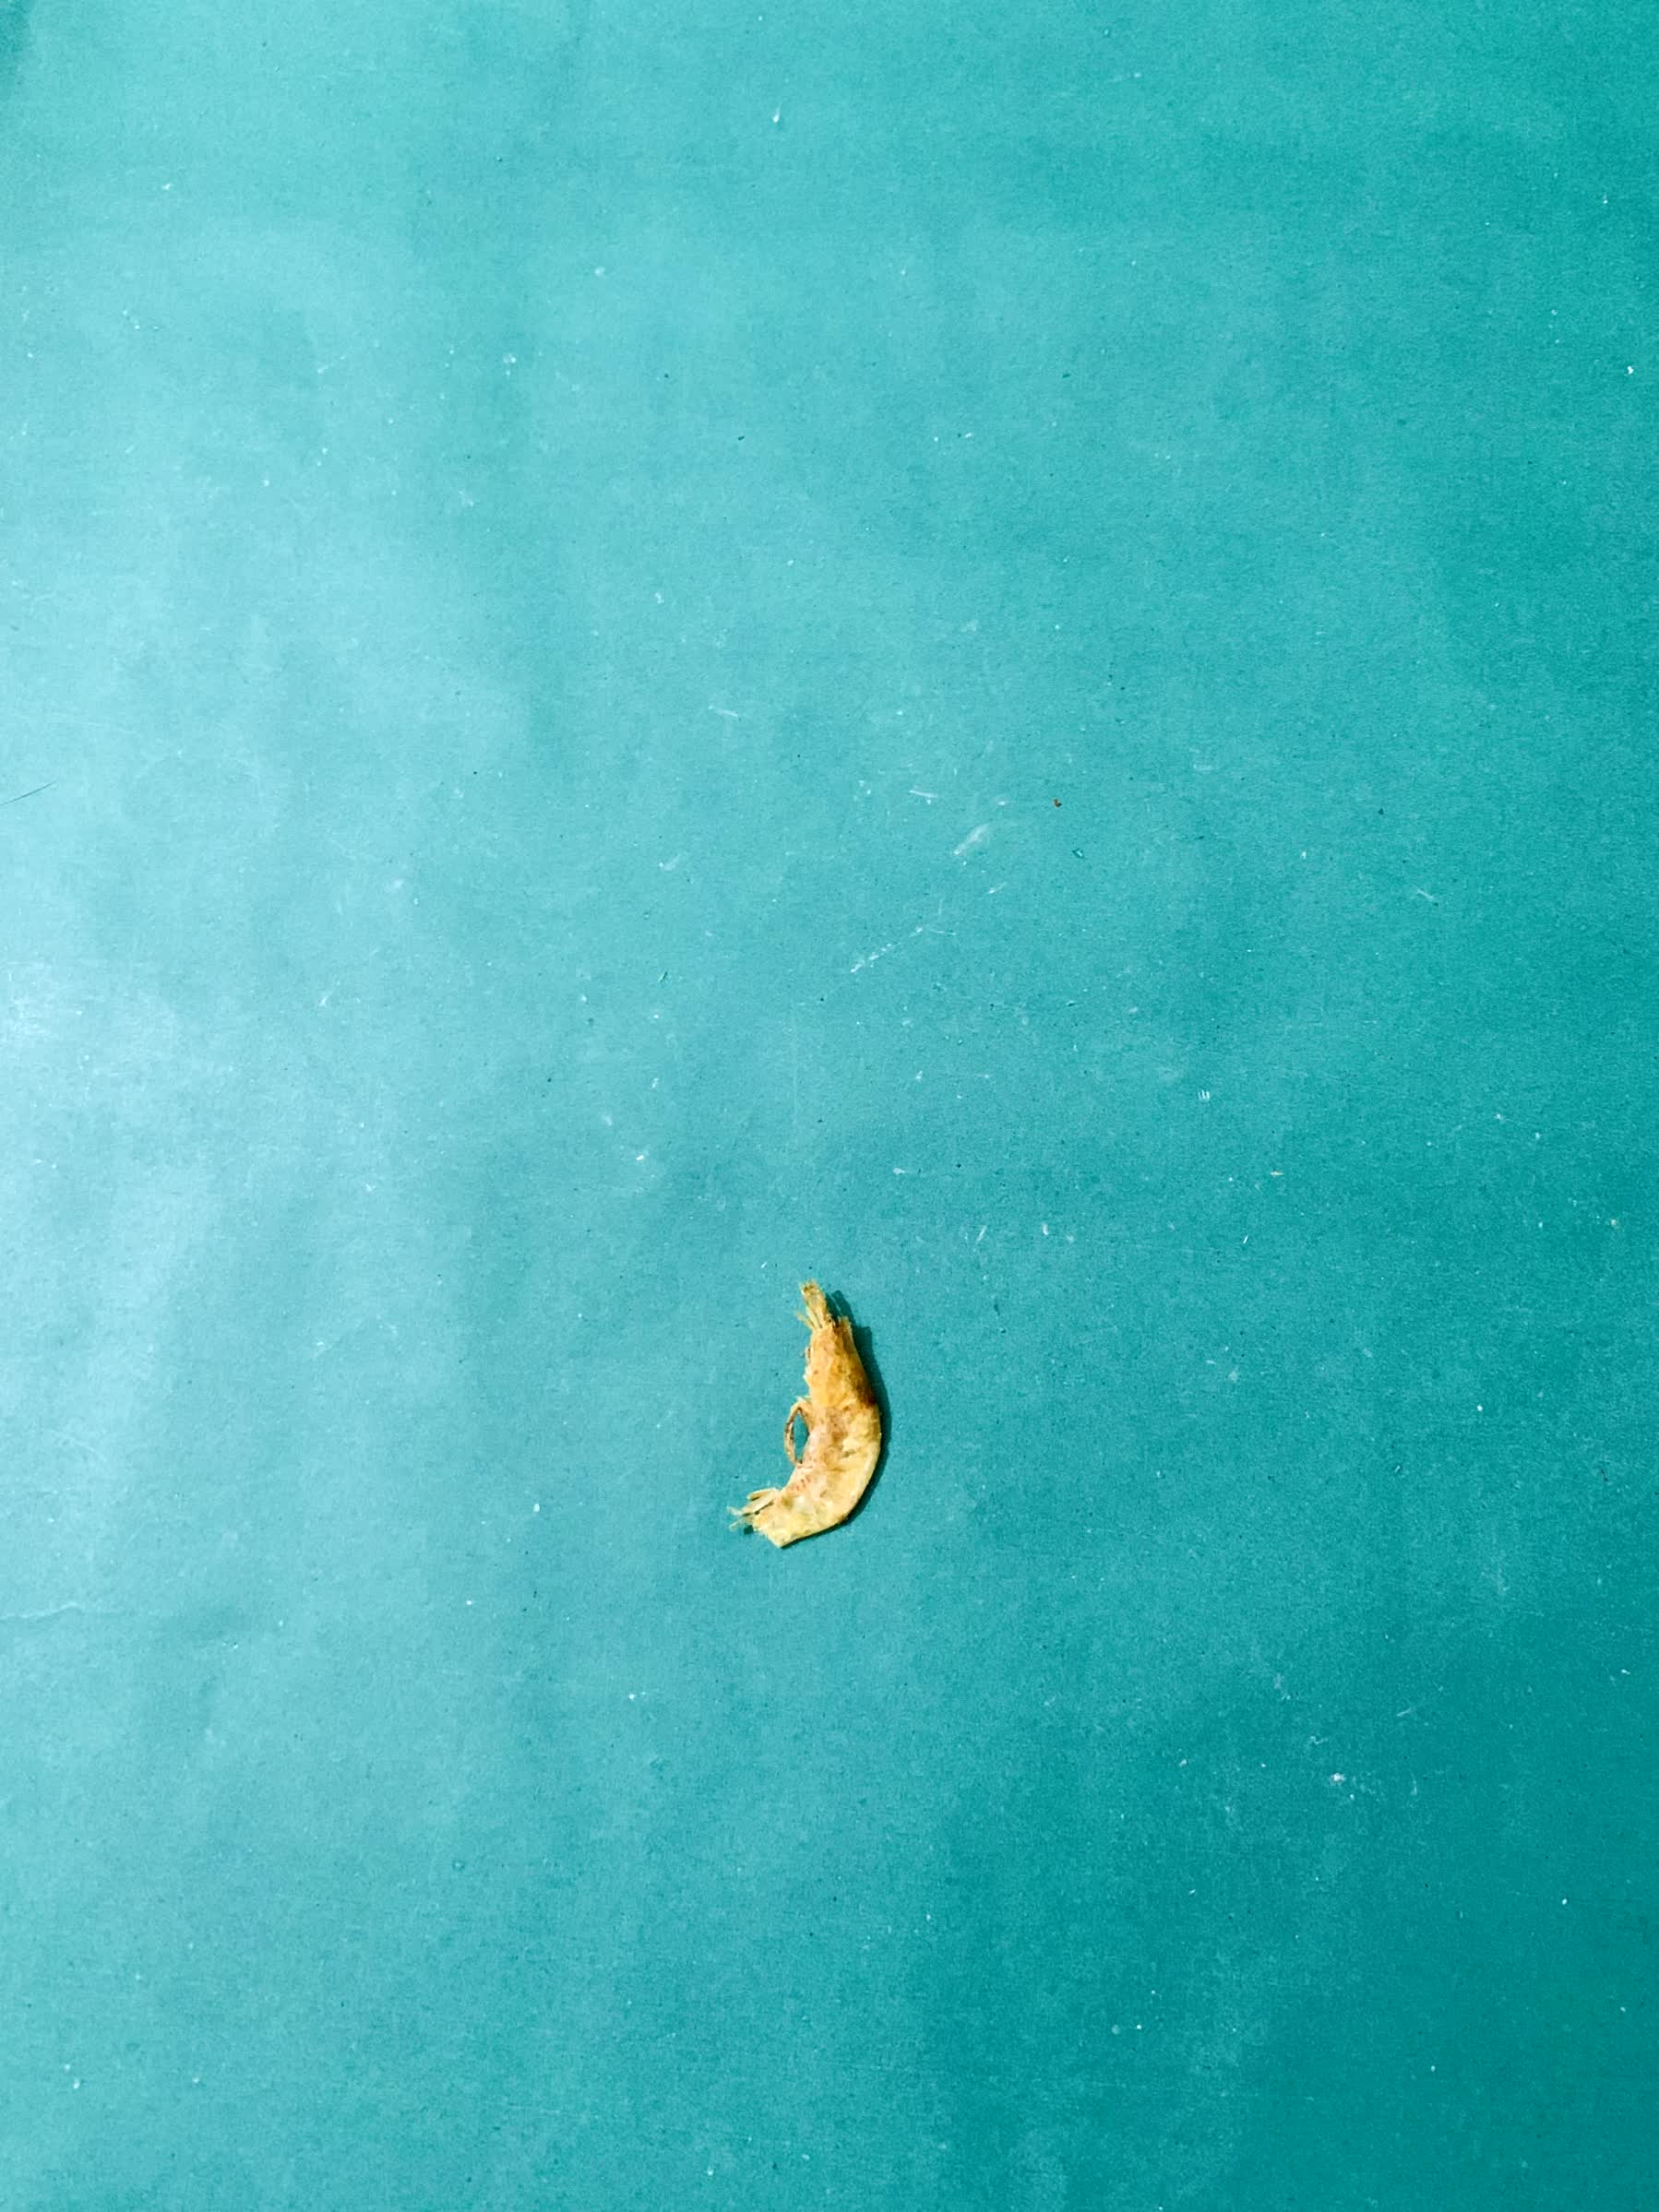
Species: chingri